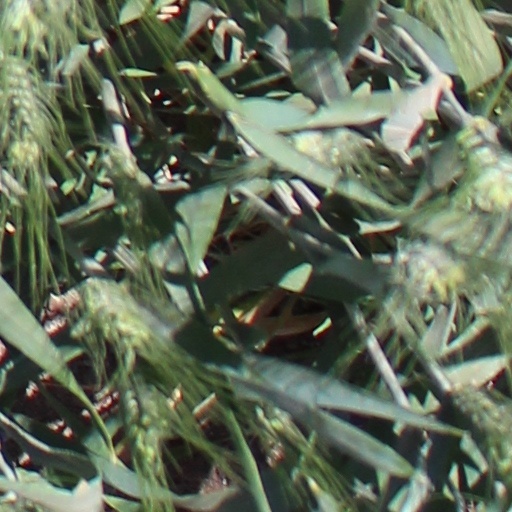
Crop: wheat